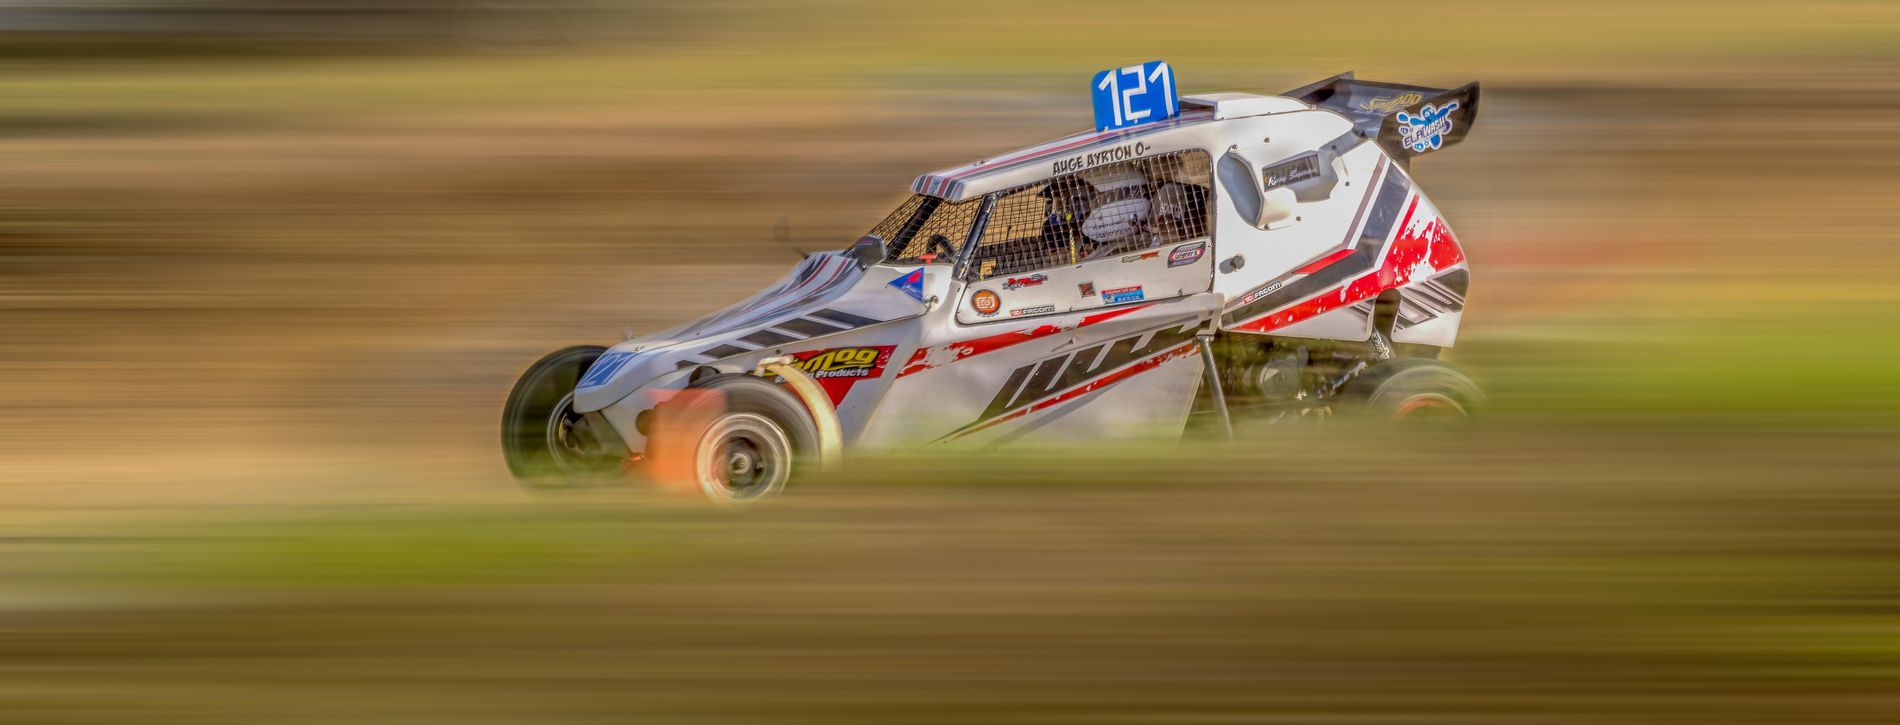
Sprint Car in race
A sprint car in a dirt track racing event with a motion blur background in natural daylight.
A landscape photo captured from an eye level shot of a sprint car with a motion blur background in daylight. With a multicolor color palette for the scene. It inspires bravery and enthusiasm.
Labels: Adventure, Leisure Activities, Transportation, Vehicle, Offroad, Race Car, Sport, Auto Racing, Car, Machine, Wheel, Rally, Sprint Car, Blurry background, Motion Blur BACKGROUND
Camera: RICOH IMAGING COMPANY, LTD. PENTAX K-1 Mark II
Lens: Sigma Lens, Sigma 18-200mm F3.5-6.3 DC or Sigma DL Zoom 75-300mm F4-5.6 or Sigma 70-300mm F4-5.6 Macro or Sigma 55-200mm F4-5.6 DC
Aperture: F11
Exposure: 1/90 sec
ISO: 100
Focal length: 200.0 mm